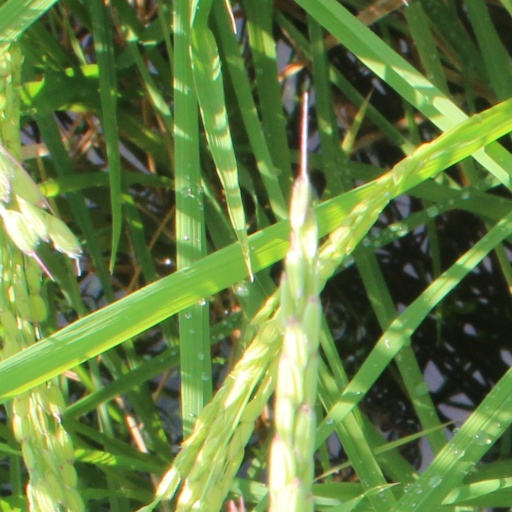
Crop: rice